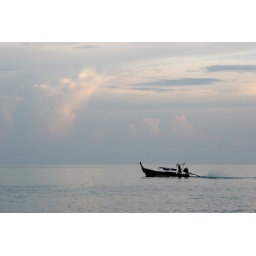
A small boat at sunset just off the coast of Ko Phi Phi island in Thailand.